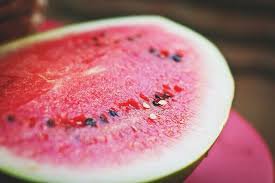
Label: Watermelon